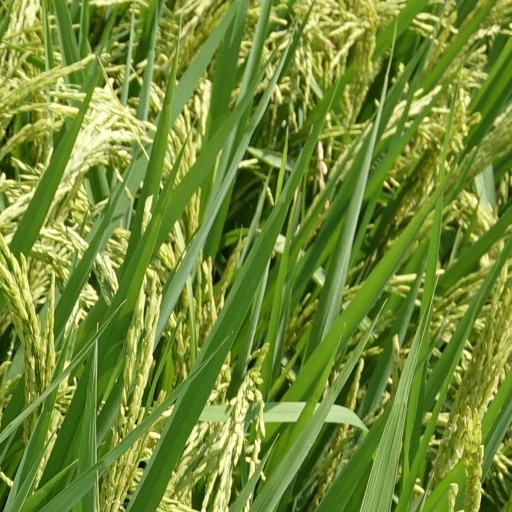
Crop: rice